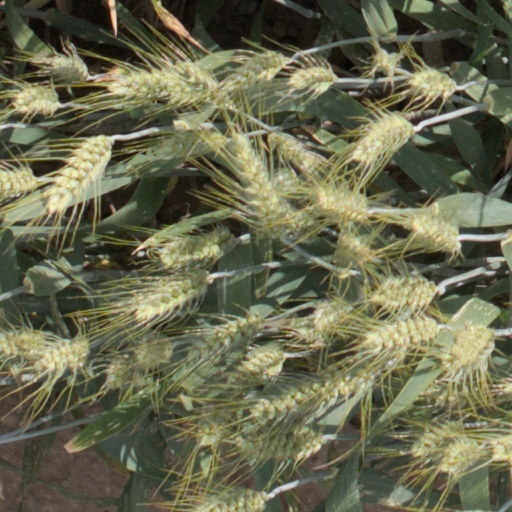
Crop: wheat